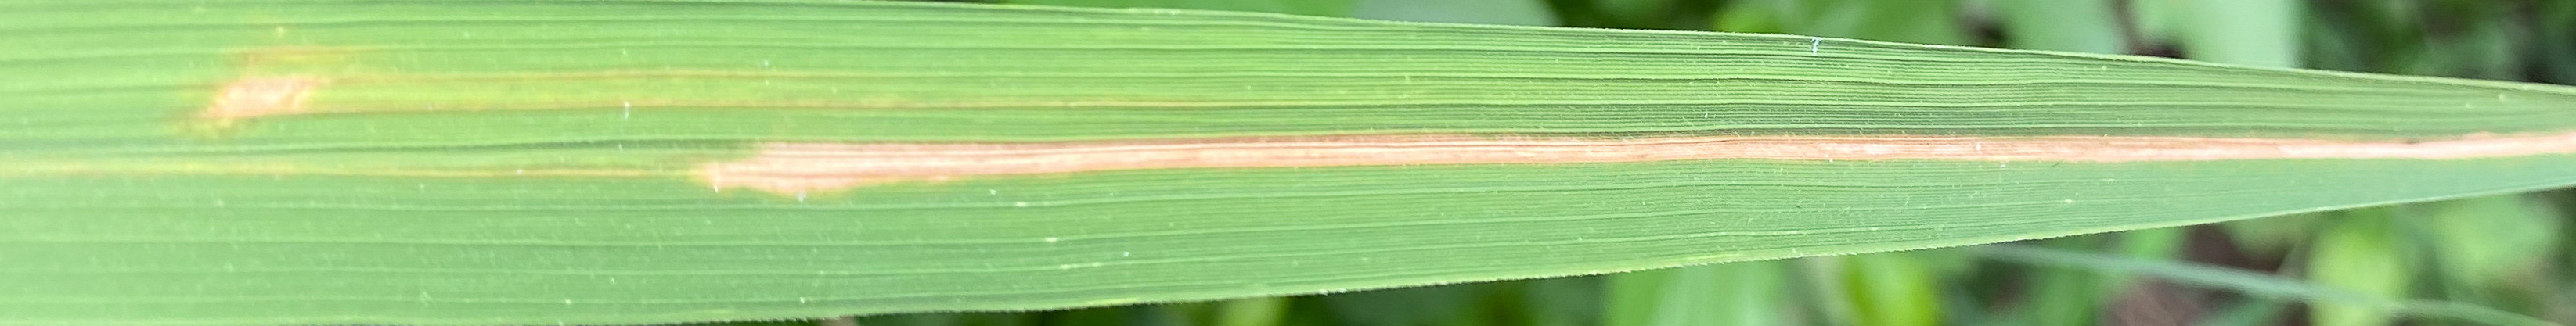
Nhãn: K